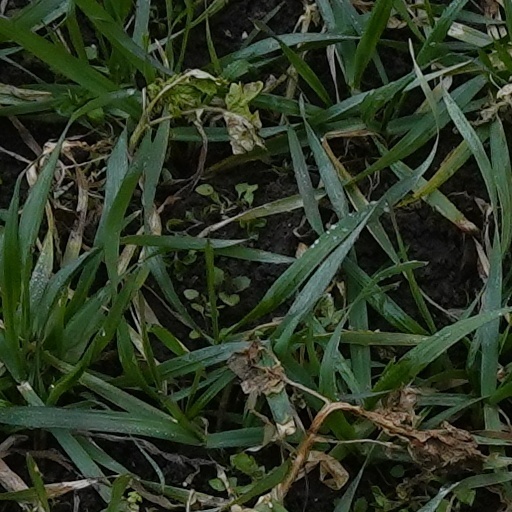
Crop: wheat